Wind power in Italy

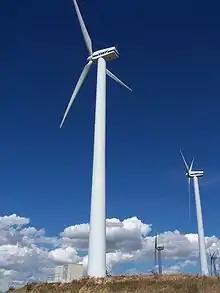
Wind turbines near Frigento, province of Avellino, Campania

Wind power in Italy, at the end of 2015, consisted of more than 1,847 wind turbines with a total installed capacity of 8,958 megawatts.